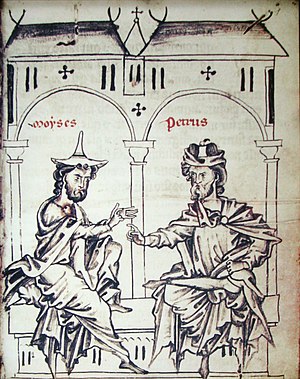
Middelalderen / Højmiddelalderen / Samfund og økonomi
Illustration fra 1200-tallet af en jøde (med den spidse jødehat og en den kristne Petrus Alphonsi der debaterer.
Middelalderen er en periode i Europas historie der går fra 400-tallet frem til og med 1400-tallet. Den begyndte med det Vestromerske Riges fald og overgik til renæssancen og opdagelsestiden. Middelalderen er mellemperioden mellem de tre traditionelle dele i den vestlige historie: antikken, middelalderen og moderne tid. Middelalderen bliver underinddelt i tidlig middelalder, højmiddelalder og senmiddelalder.